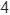
Number: 4